Answer in natural language. Consider the 3D positions of the objects in the scene and not just the 2D positions in the image. Is the centerpoint of  bluegrey rectangular table (marked B) at a higher height than framed monochromatic wall decor painting (marked C)? Choose between the following options: yes or no
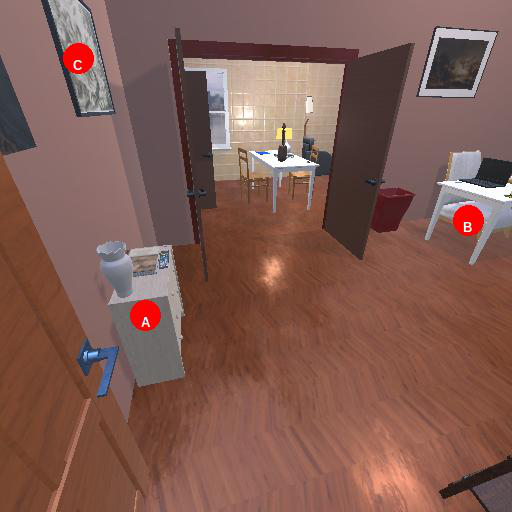
<answer>no</answer>